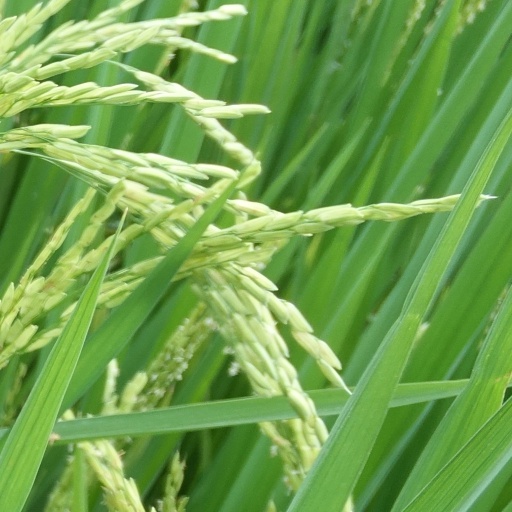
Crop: rice